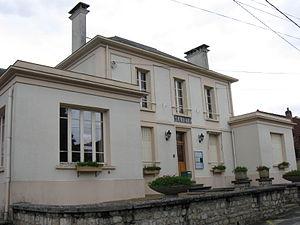
Mairie-école de Buthiers. (département de la Seine et Marne, région Île-de-France).
Buthiers est une commune française située dans le département de Seine-et-Marne en région Île-de-France.